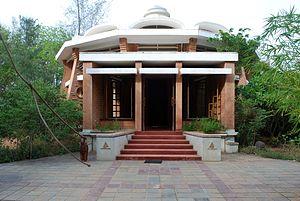
Auroville est une ville expérimentale située à une dizaine de kilomètres au nord de Pondichéry dans l'État du Tamil Nadu en Inde.